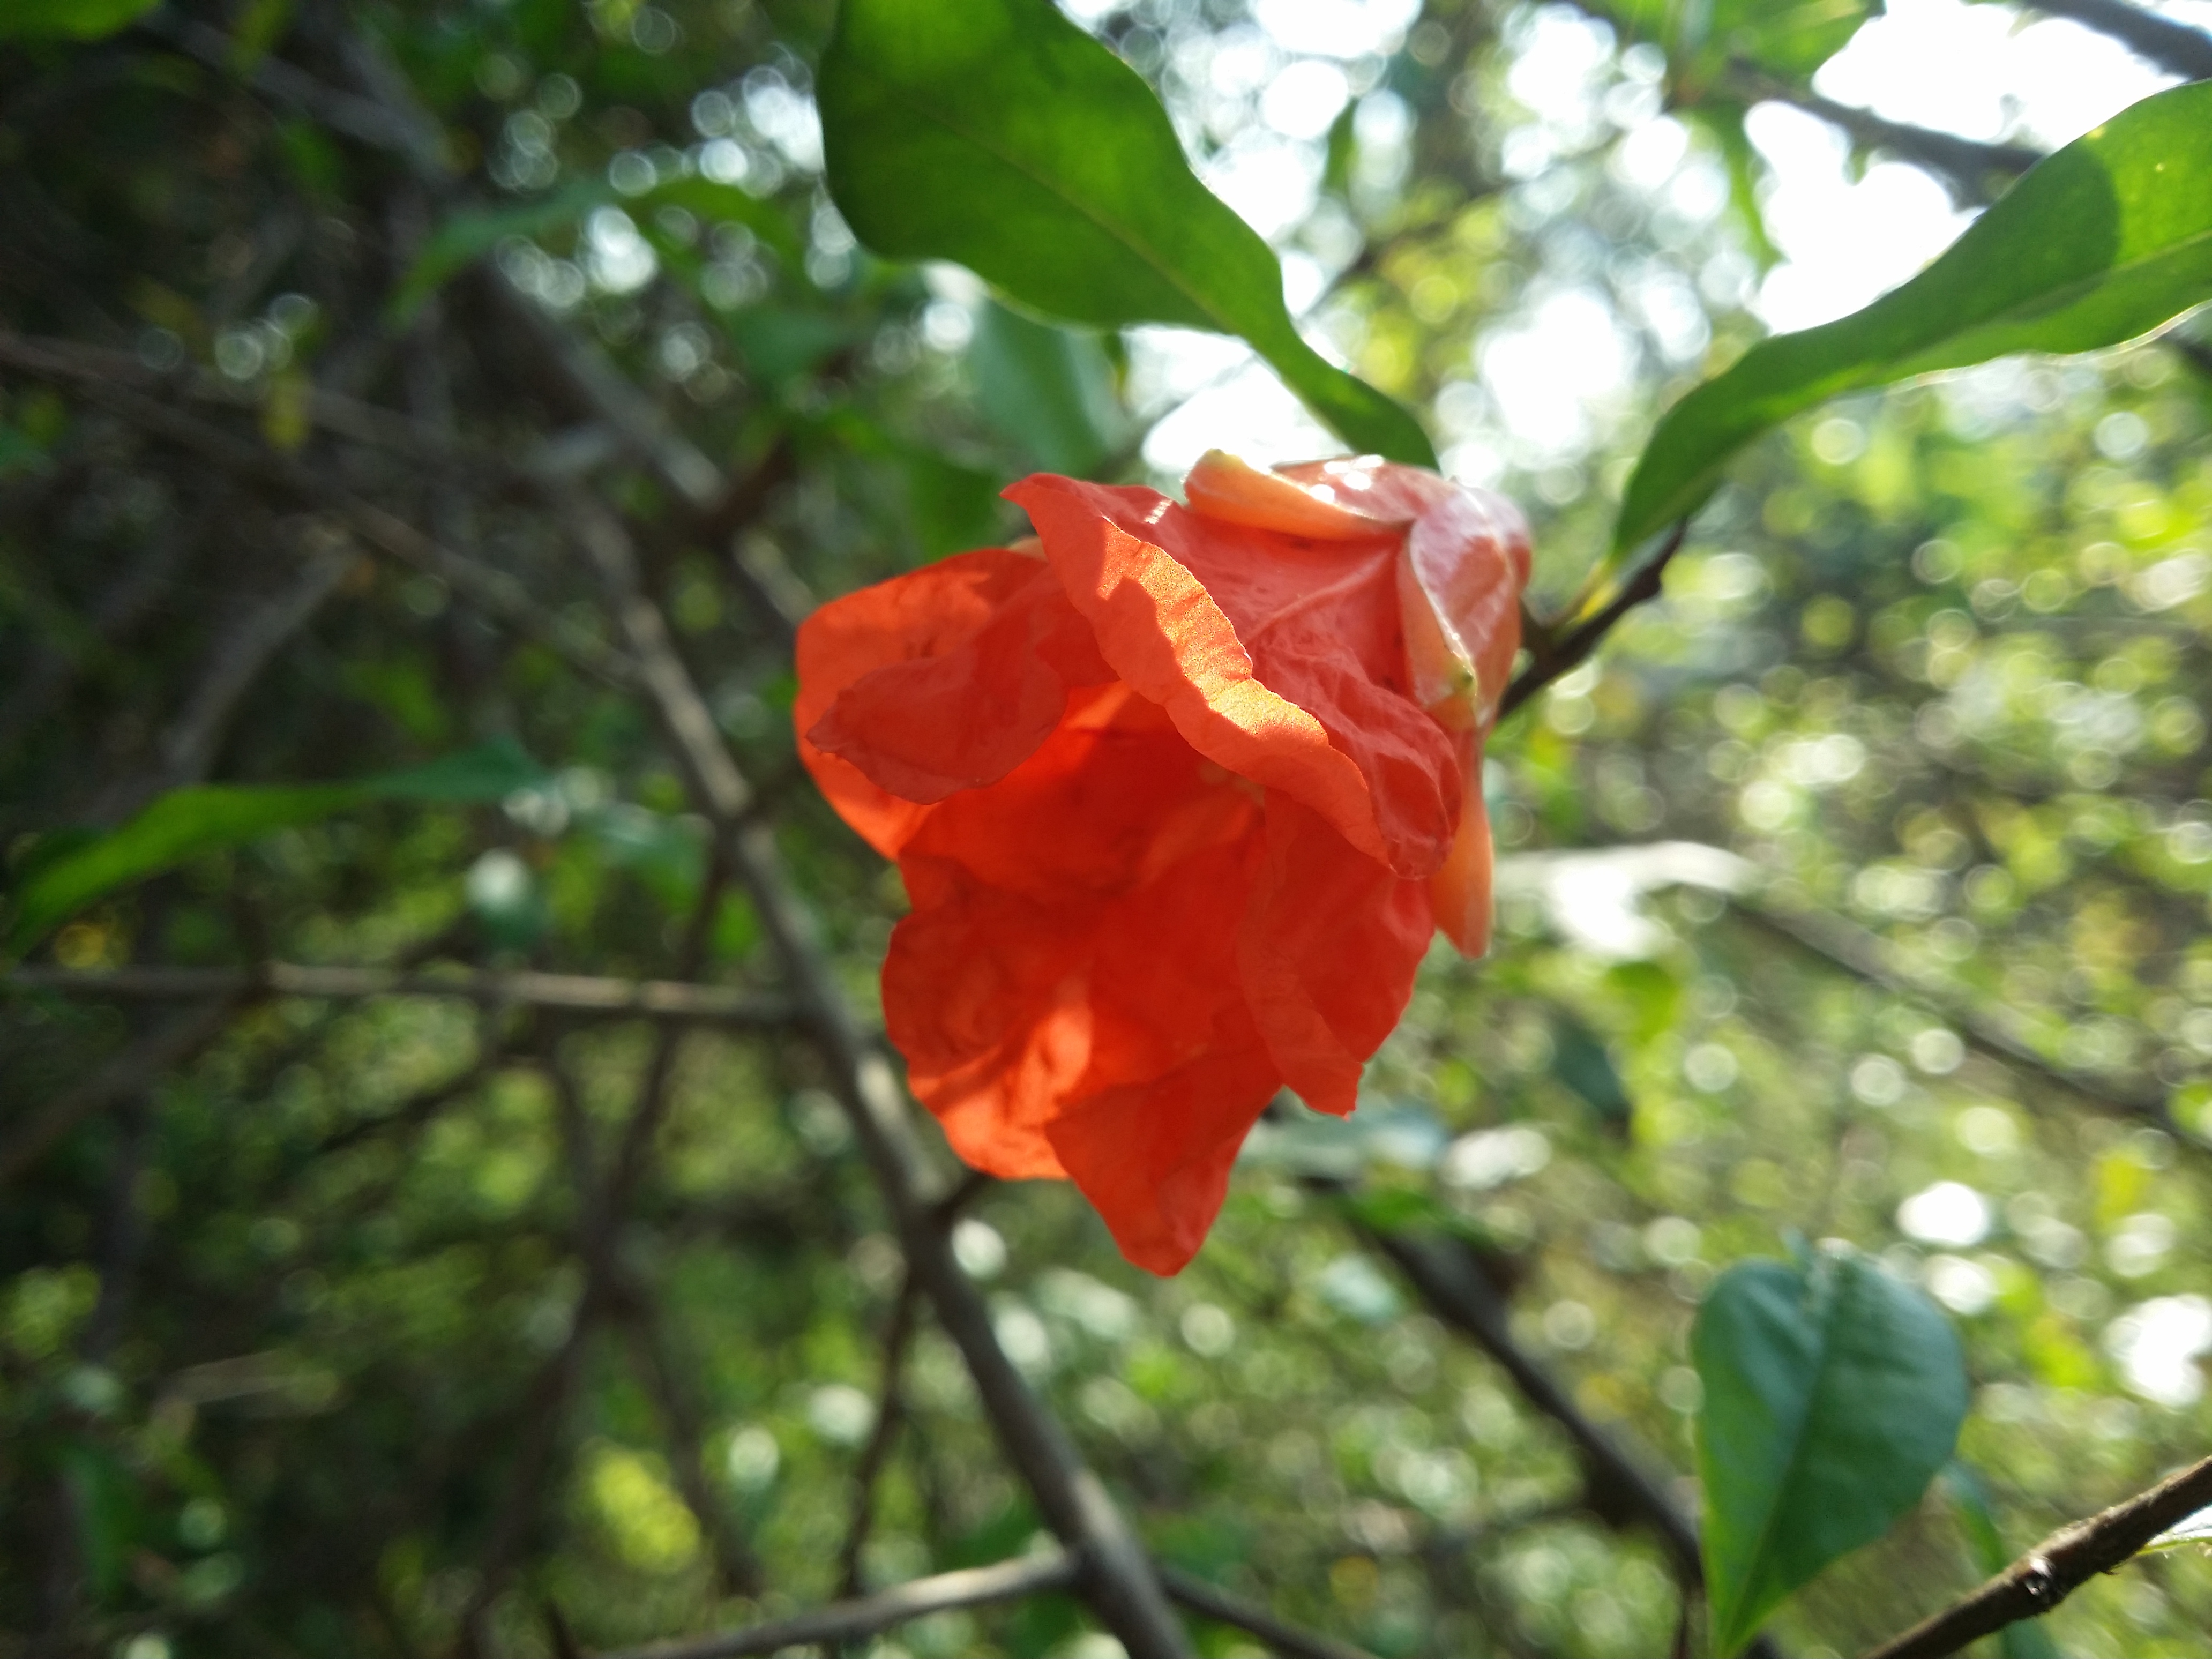
flower, macro, desert, flora, vegetation, leaf, plant, spring, wildflower, petal, shrub, branch, autumn